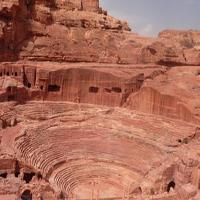
Weather: cloudy or overcast